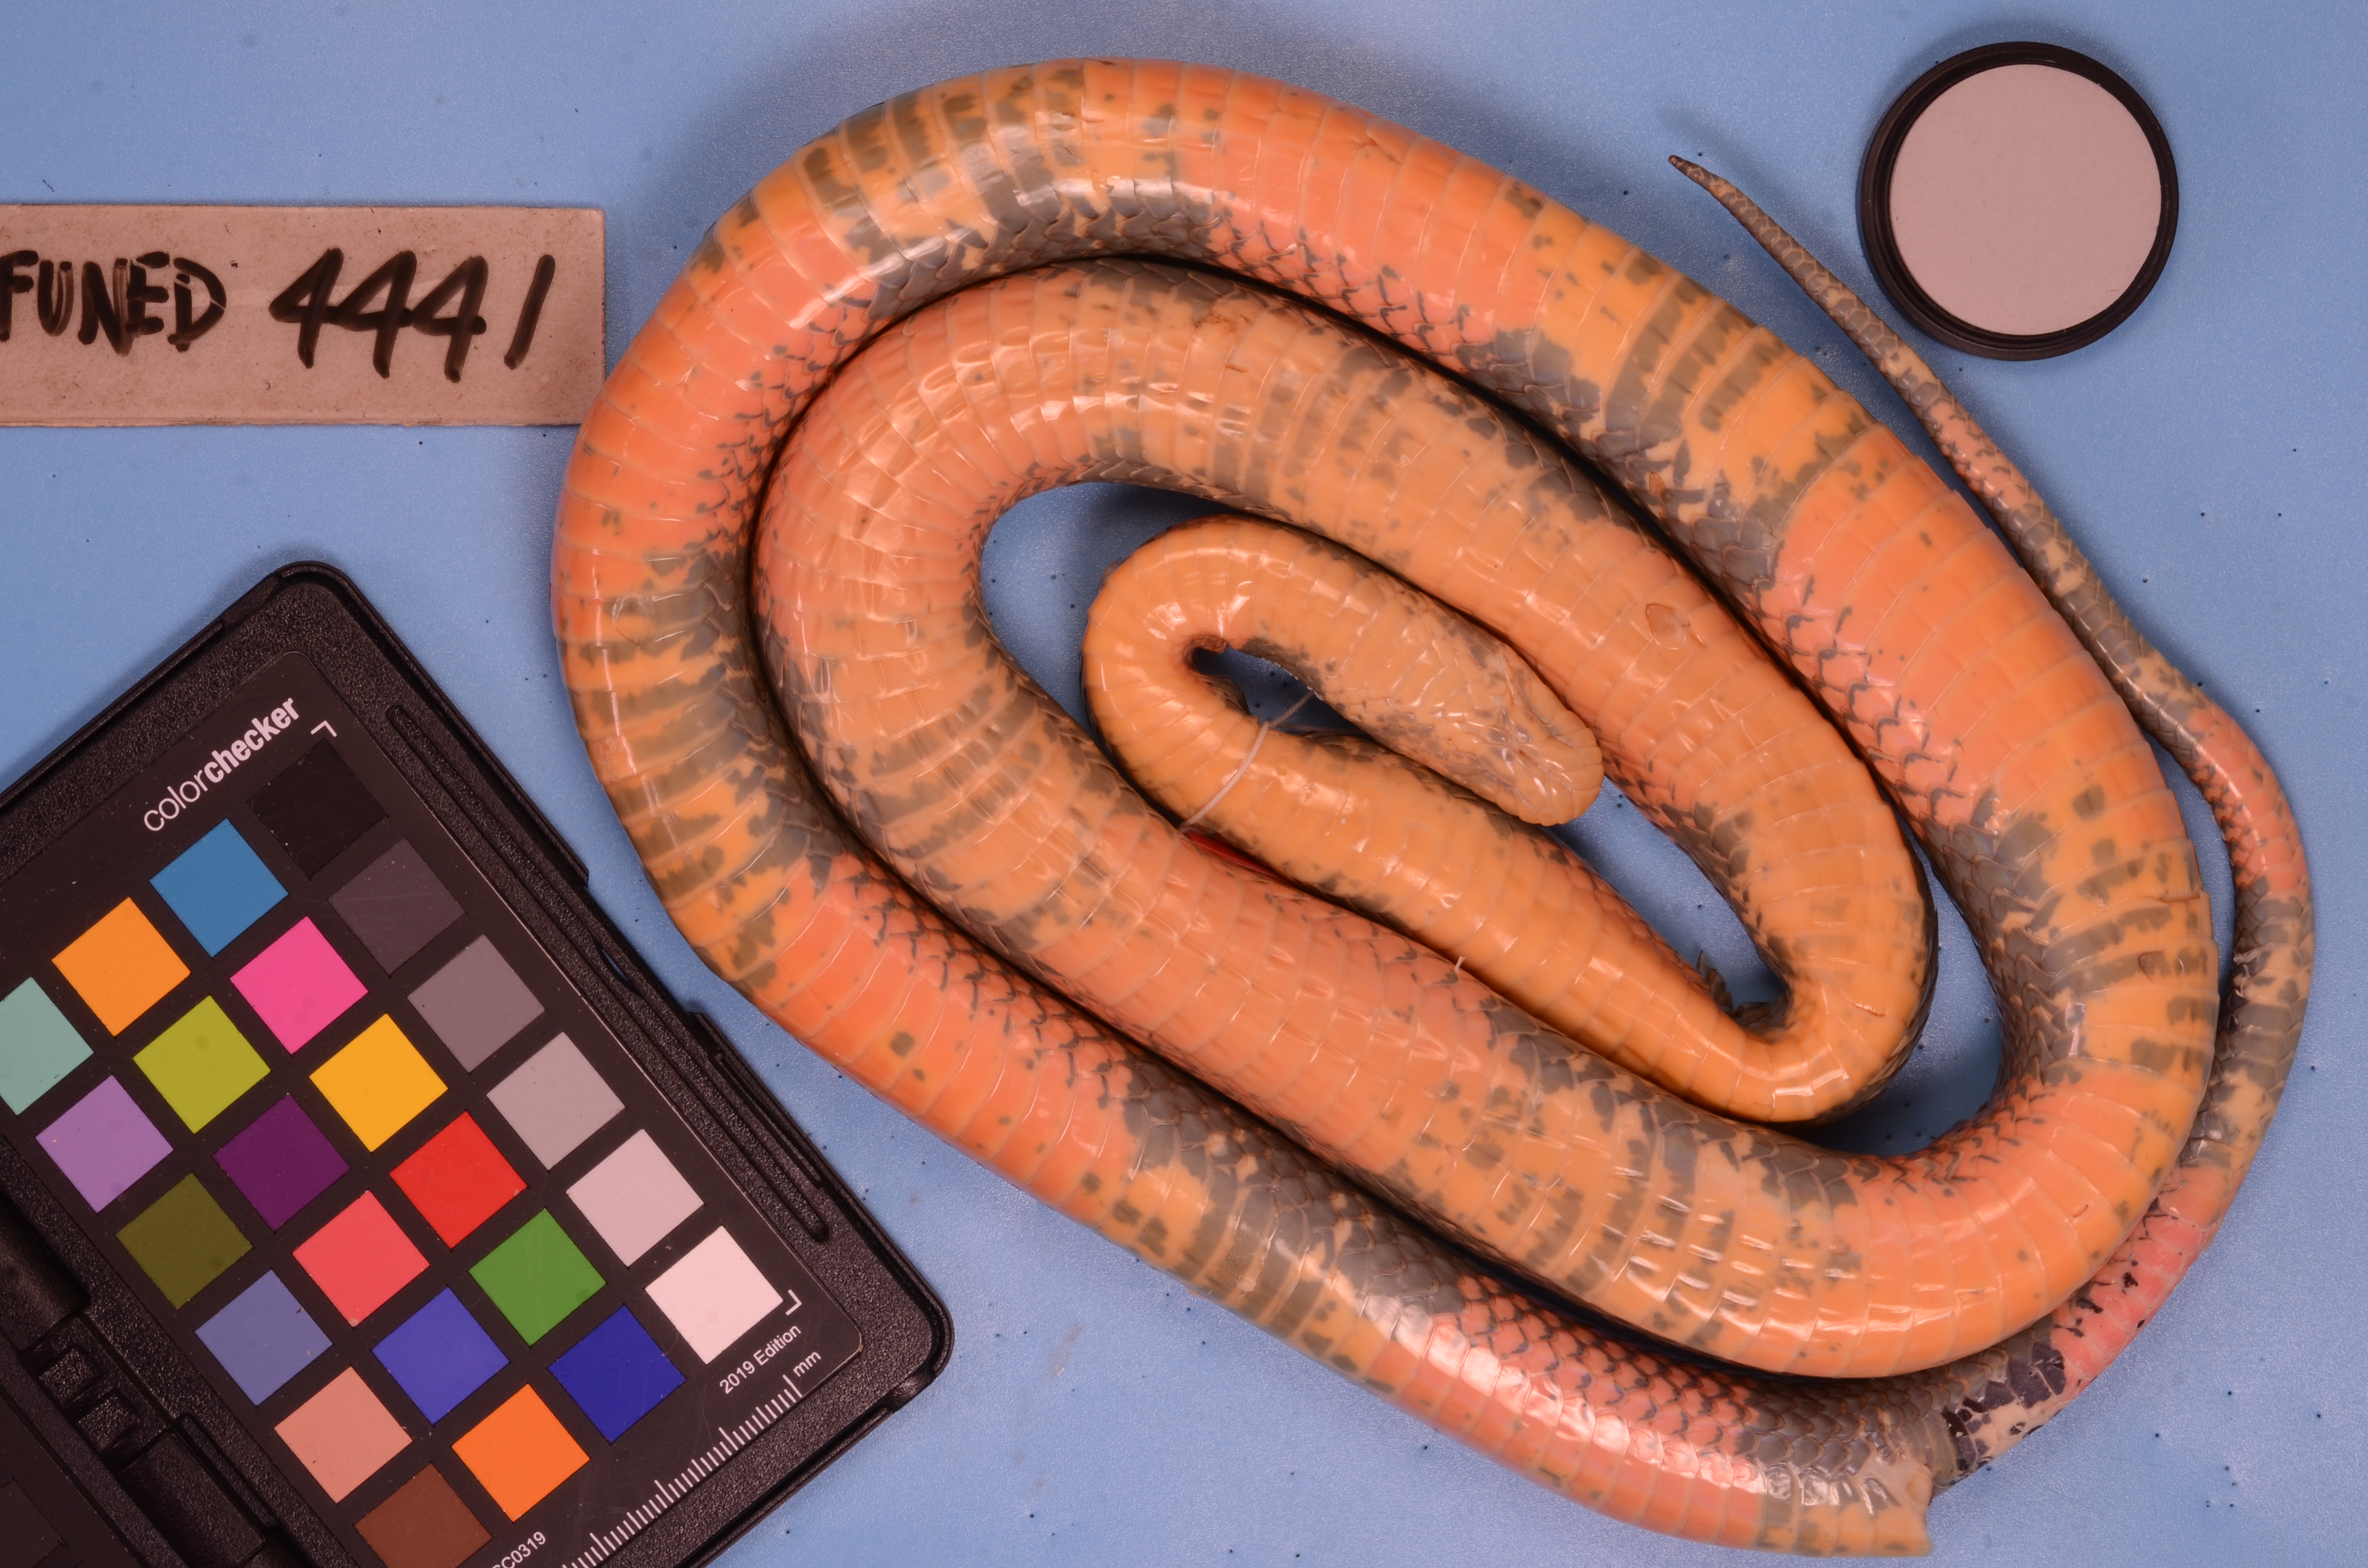
Species: Oxyrhopus guibei
View: ventral
Mimicry status: mimic